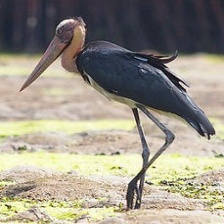
Species: LESSER ADJUTANT
Scientific name: LEPTOPTILOS JAVANICUS
ImageNet parent category: white_stork